Mannerheim League for Child Welfare

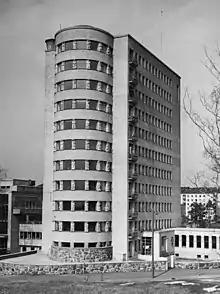
The Children's Castle in the 1950s.

The League's first mission was to prevent infant mortality. The Children's Castle ("Lastenlinna"), which served as a shelter for single mothers, became the property of the Mannerheim League for Child Welfare and its operations were radically changed. At the initiative of Arvo Ylppö, Finland's first counseling center was established in the Children's Castle in 1922. The association, with the help of its sub-associations, built a comprehensive counseling network in Finland, the maintenance of which was transferred to municipalities with the 1944 municipal maternity and child counseling law. During the Winter and Continuation Wars, the Mannerheim League for Child Welfare organized grants for war orphans through godparents. Under the auspices of the League, a special Warfare Committee was established, which provided a large amount of funds, partly from Finland, but especially from abroad, to assist war orphans. The foreign currency received as a gift was used to buy coffee and sugar from abroad, which were sold at a rather high price with the consent of the Finnish Government. As the remit of the Warfare Committee continued to expand, it became a functionally completely independent body of the Mannerheim League for Child Welfare in 1944. Nevertheless, the name of the League was retained in the name of the committee at the request of other affiliates. For its part, the alliance also organized transfers of Finnish war children to Denmark and Sweden.